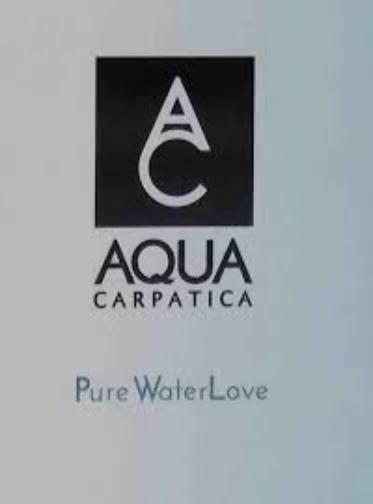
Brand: Aqua Carpatica
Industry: Food